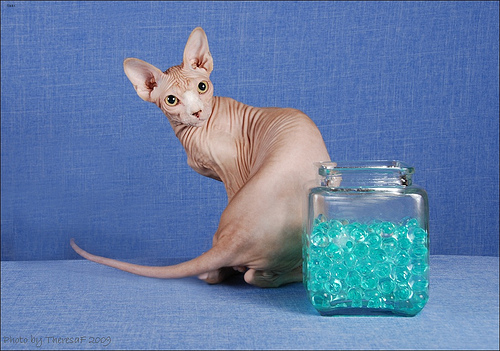
Animal: cat
Breed: sphynx